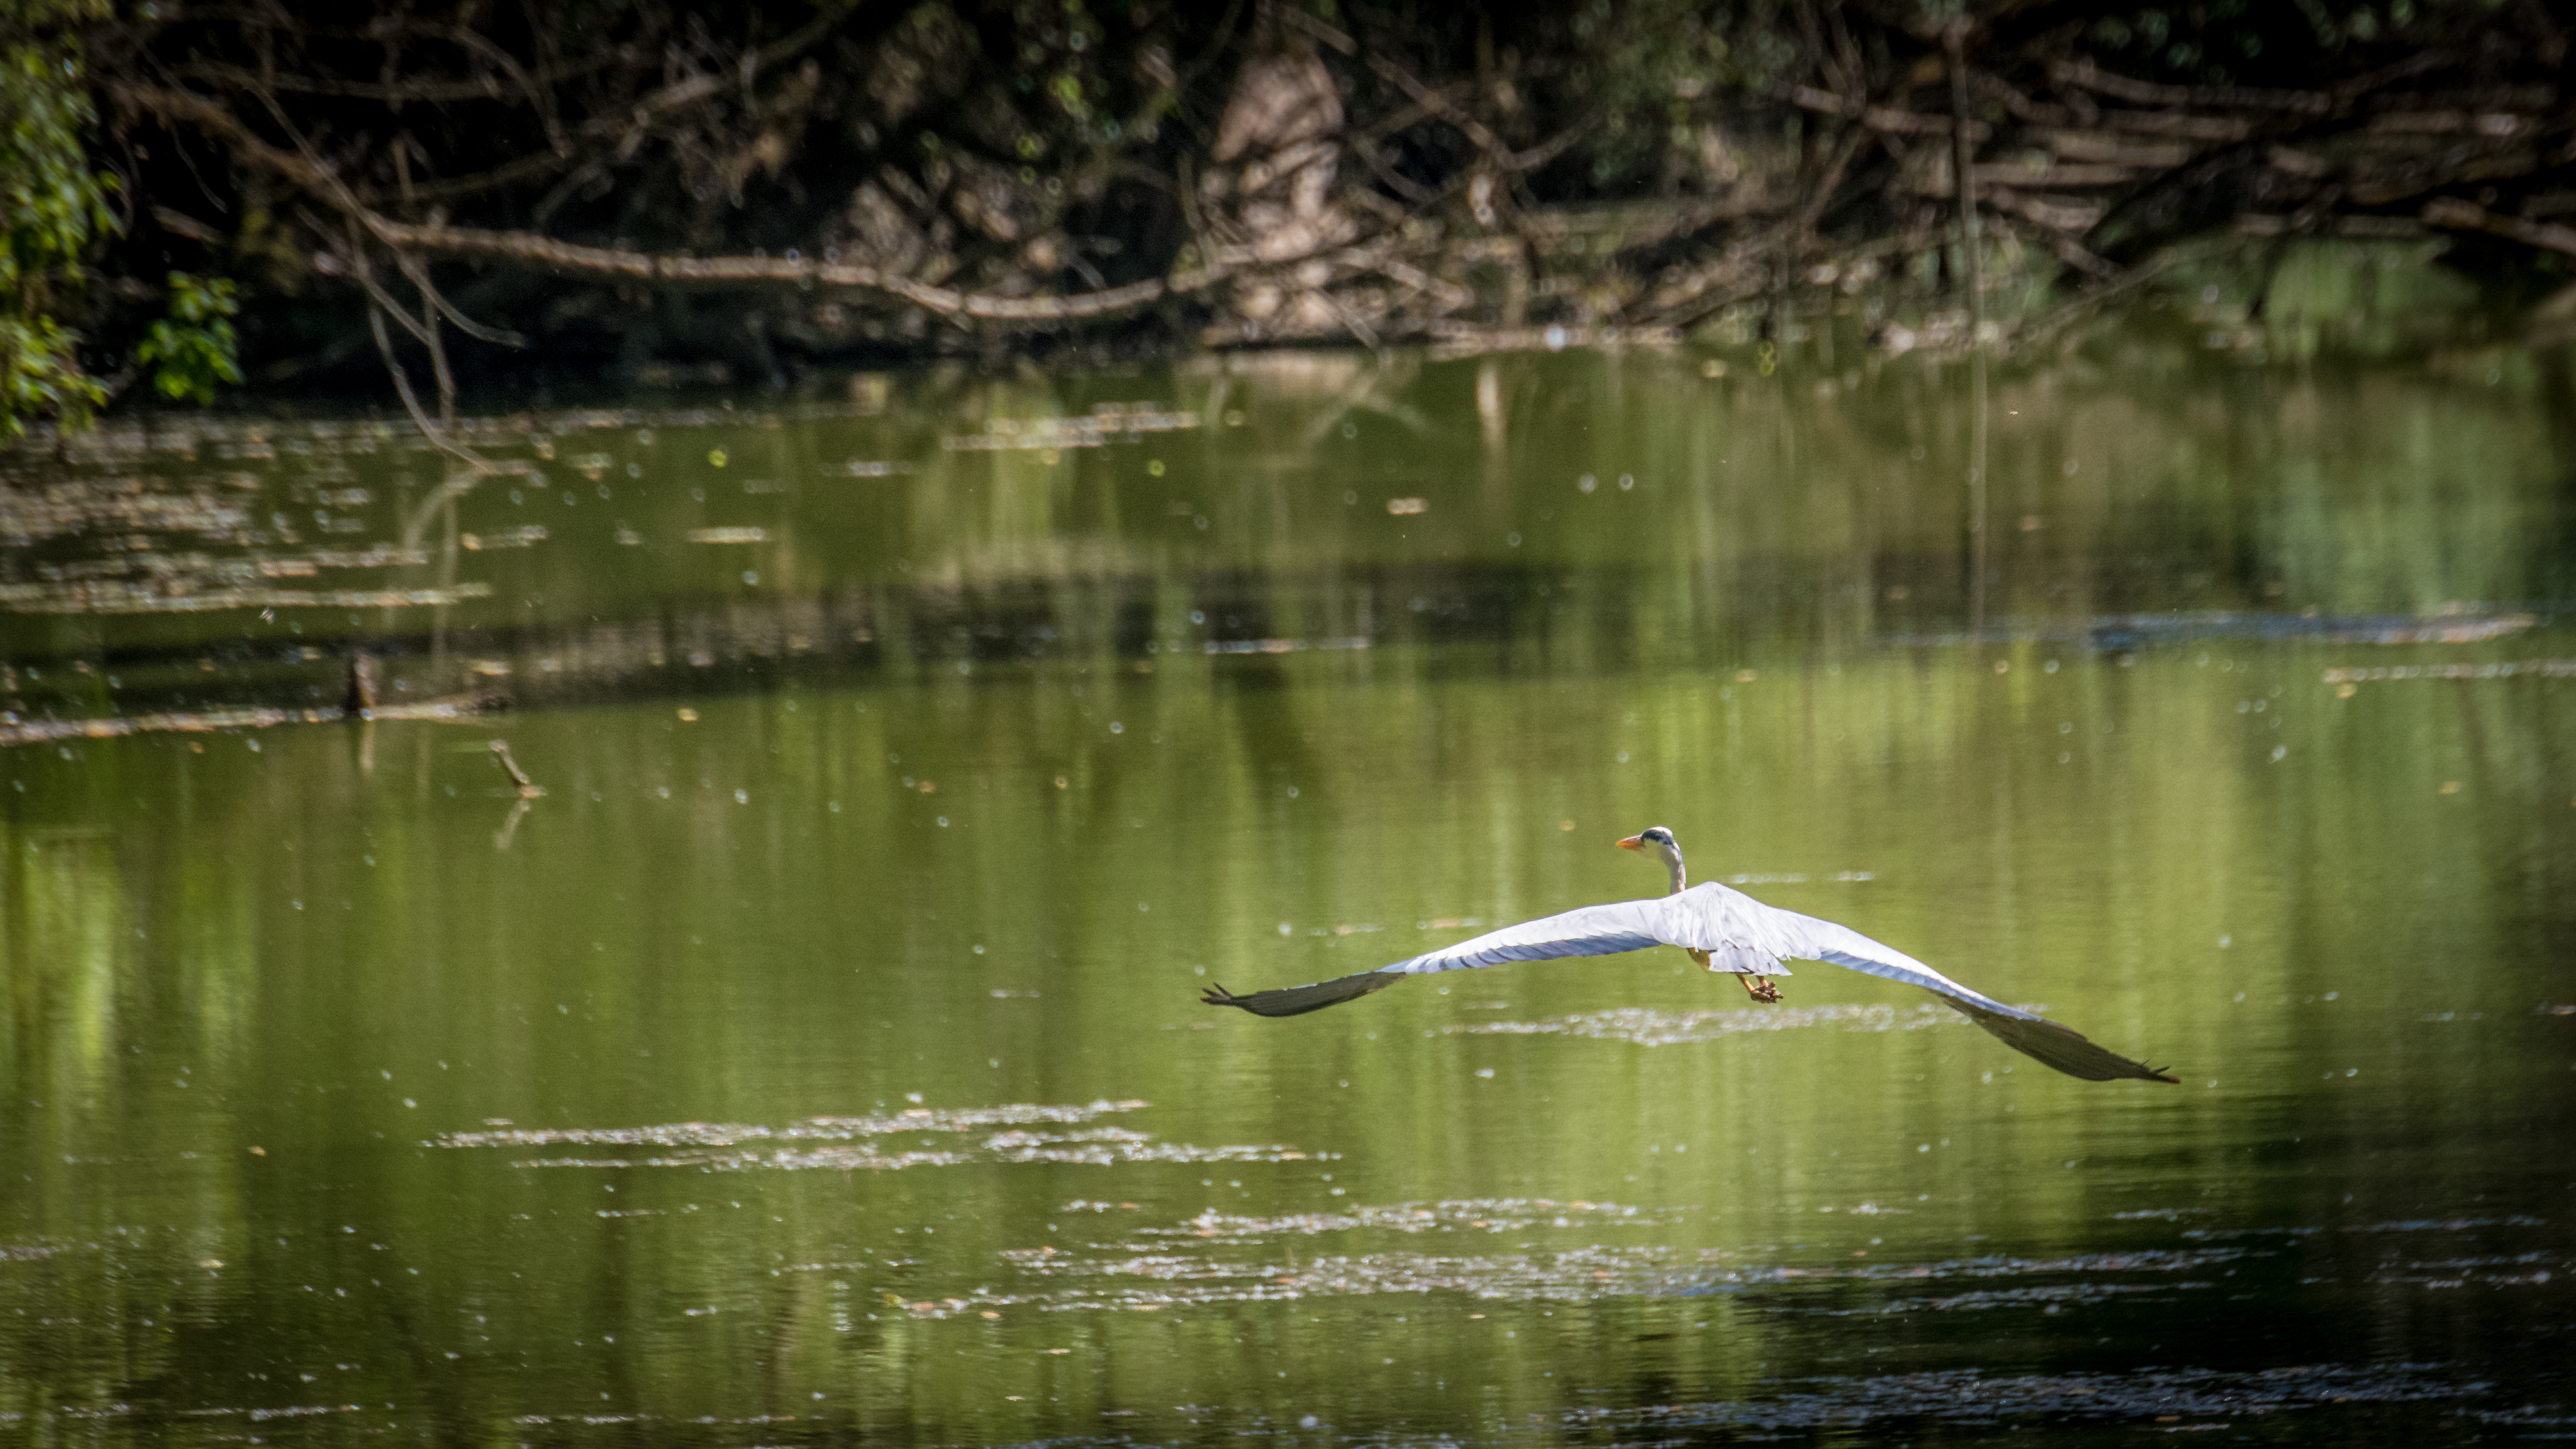
wildlife, bird, water, nature, green, nature reserve, beak, reflection, water bird, wing, Freshwater marsh, plant, bayou, pond, wetland, watercourse, seabird, river, lake, bank, egret, swan, heron, swamp, marsh